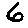
Label: 6